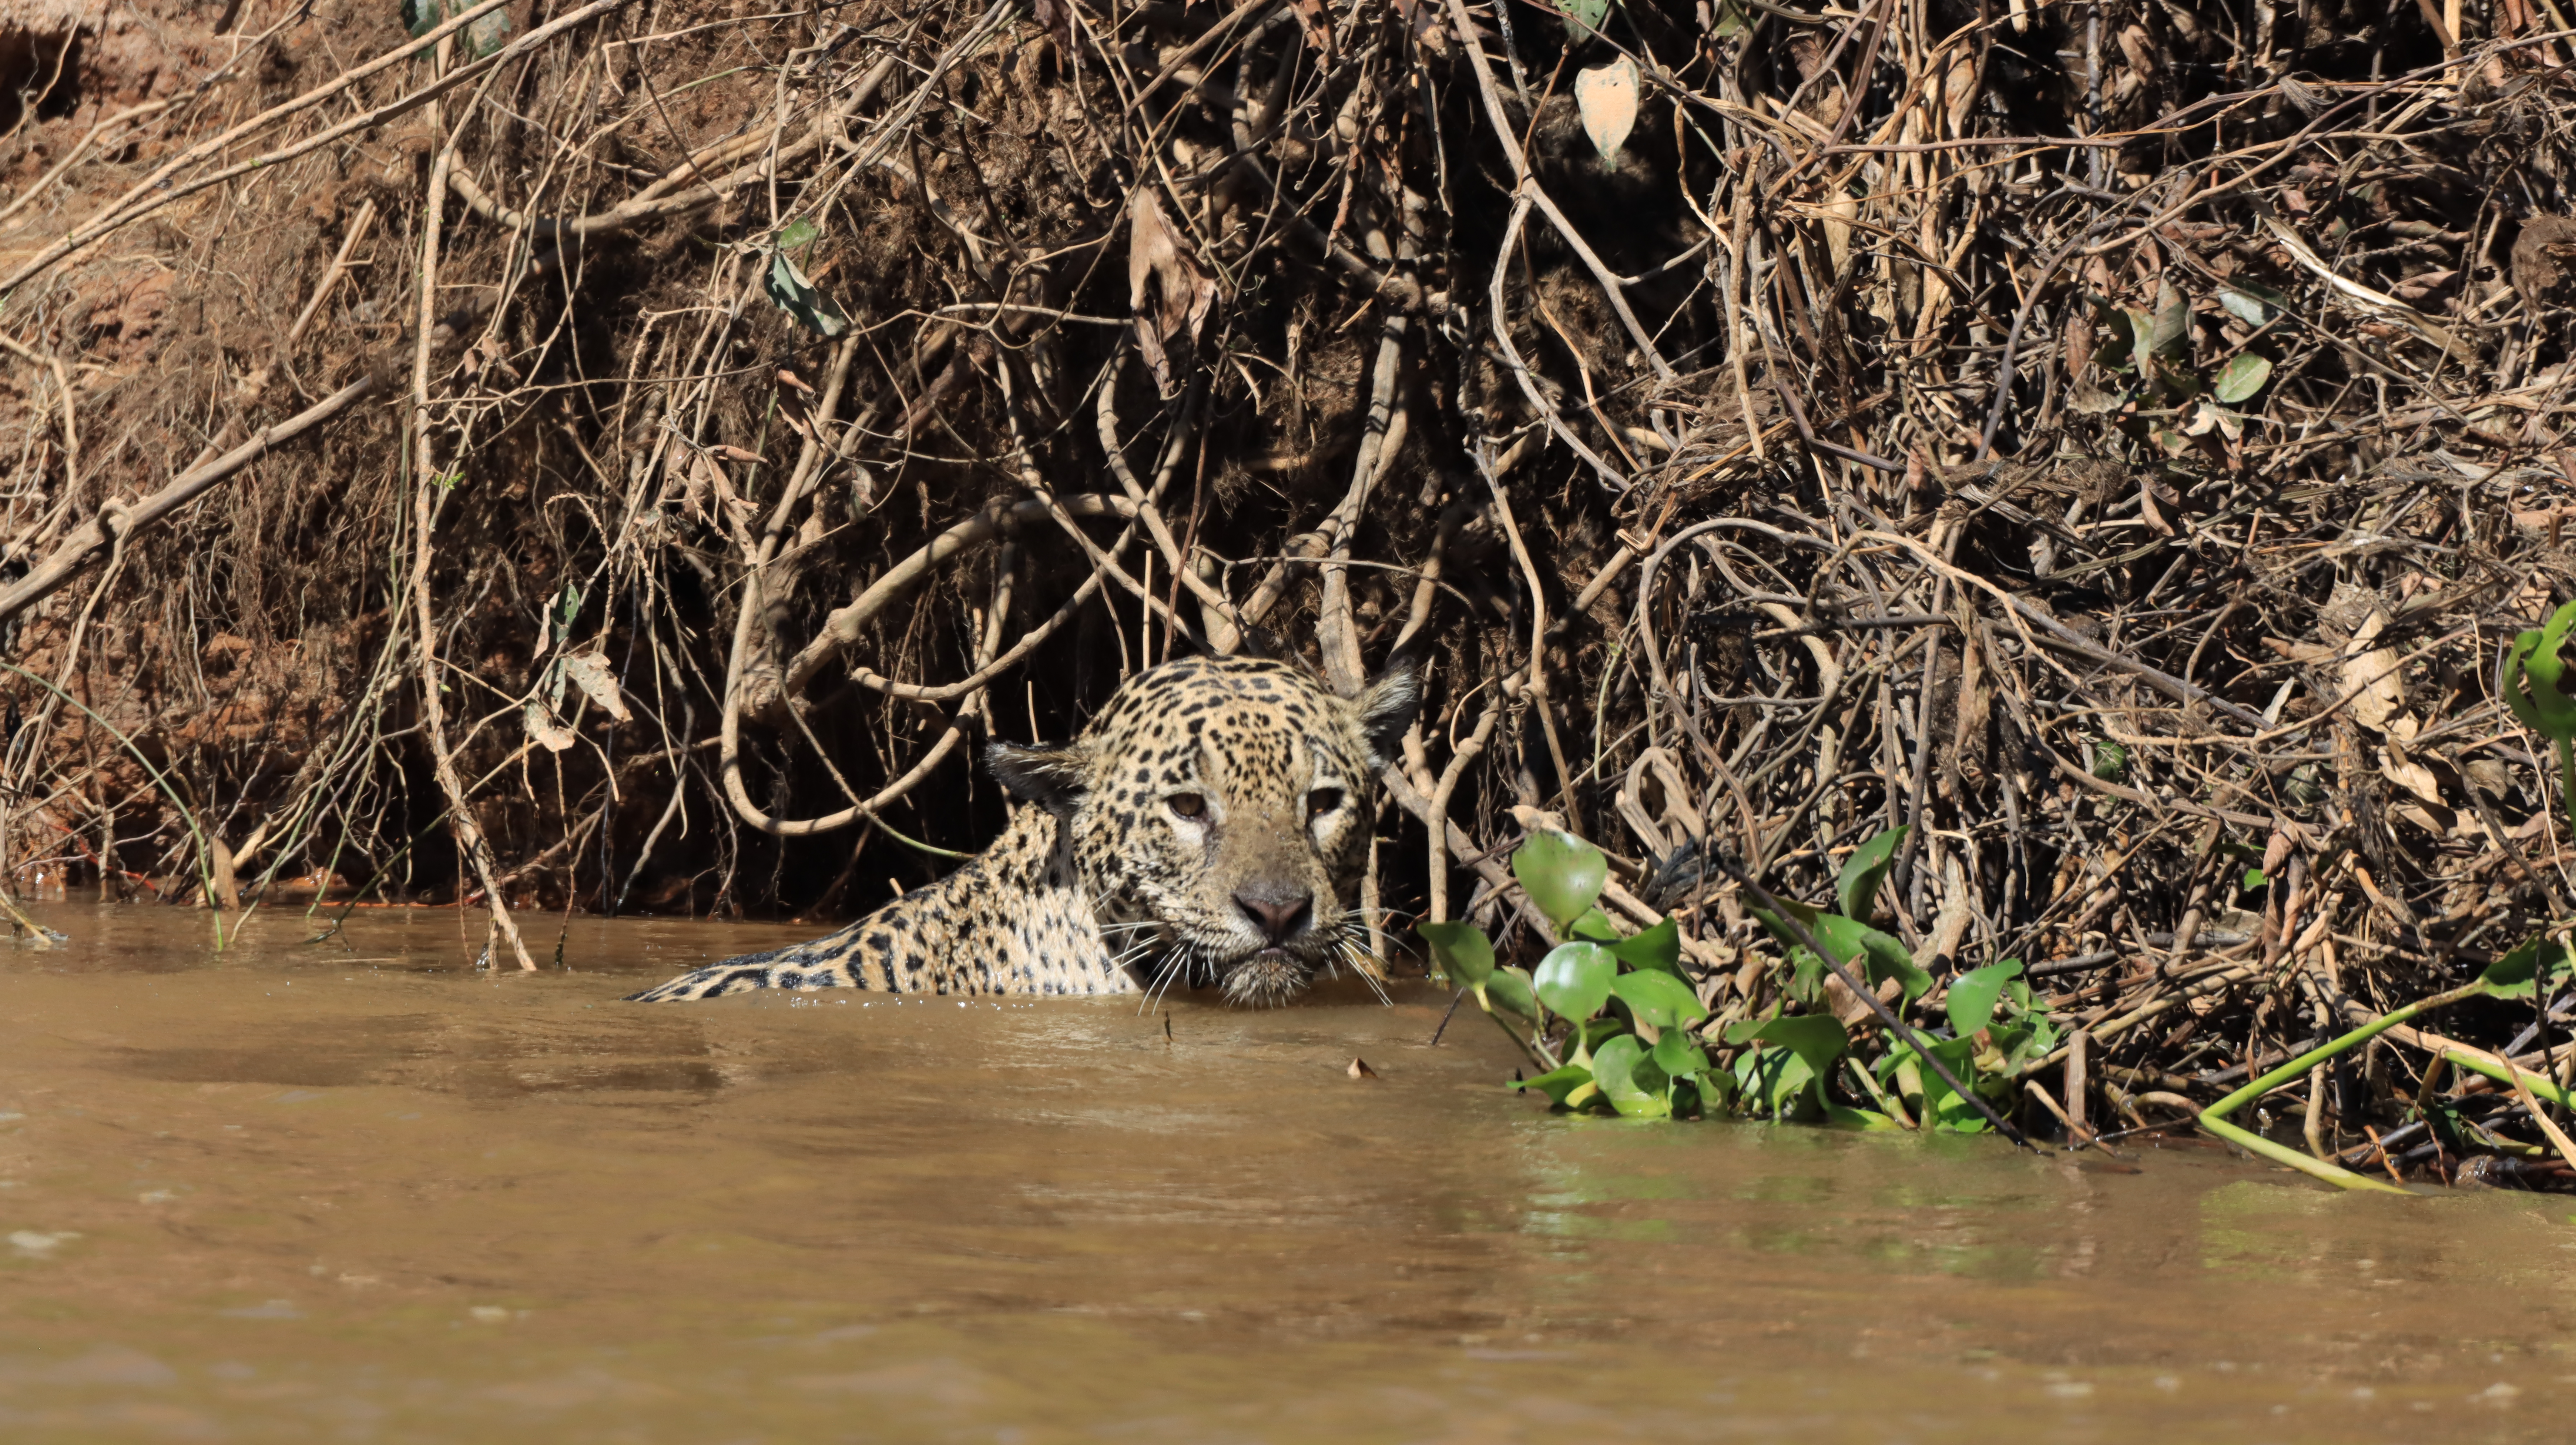
Jaguar: Marcela